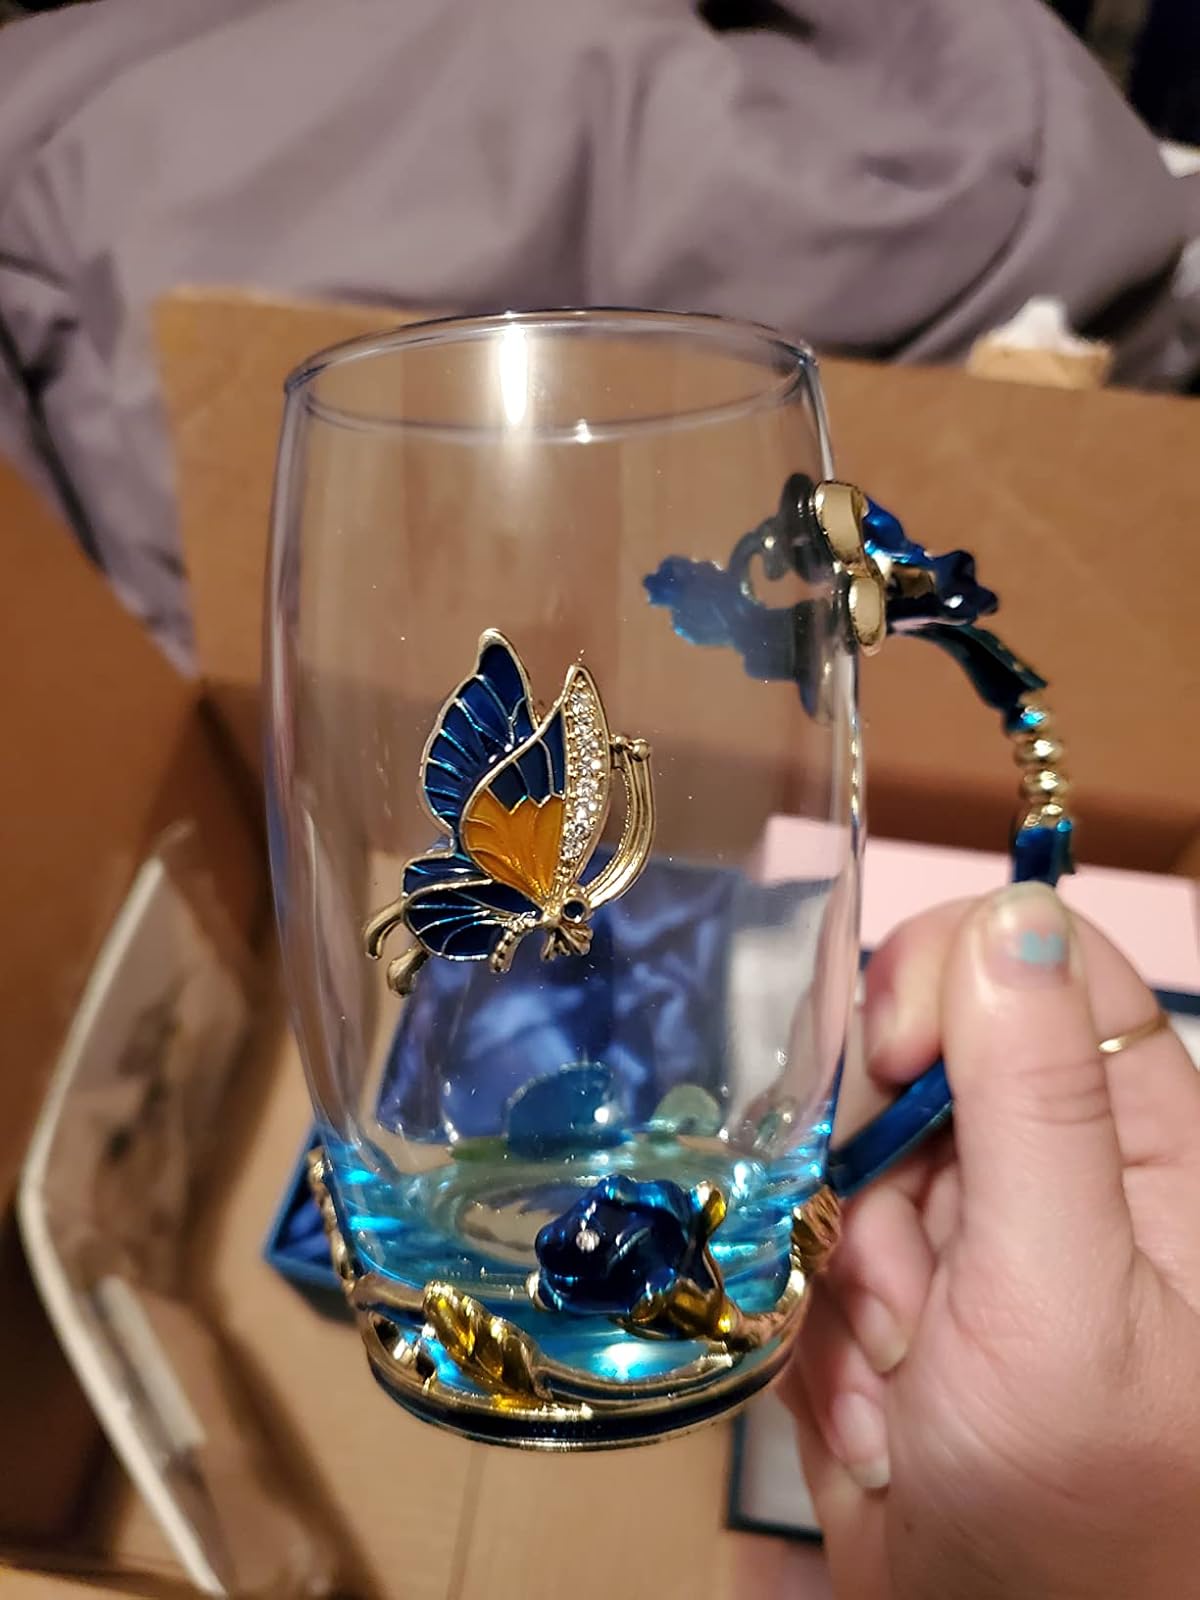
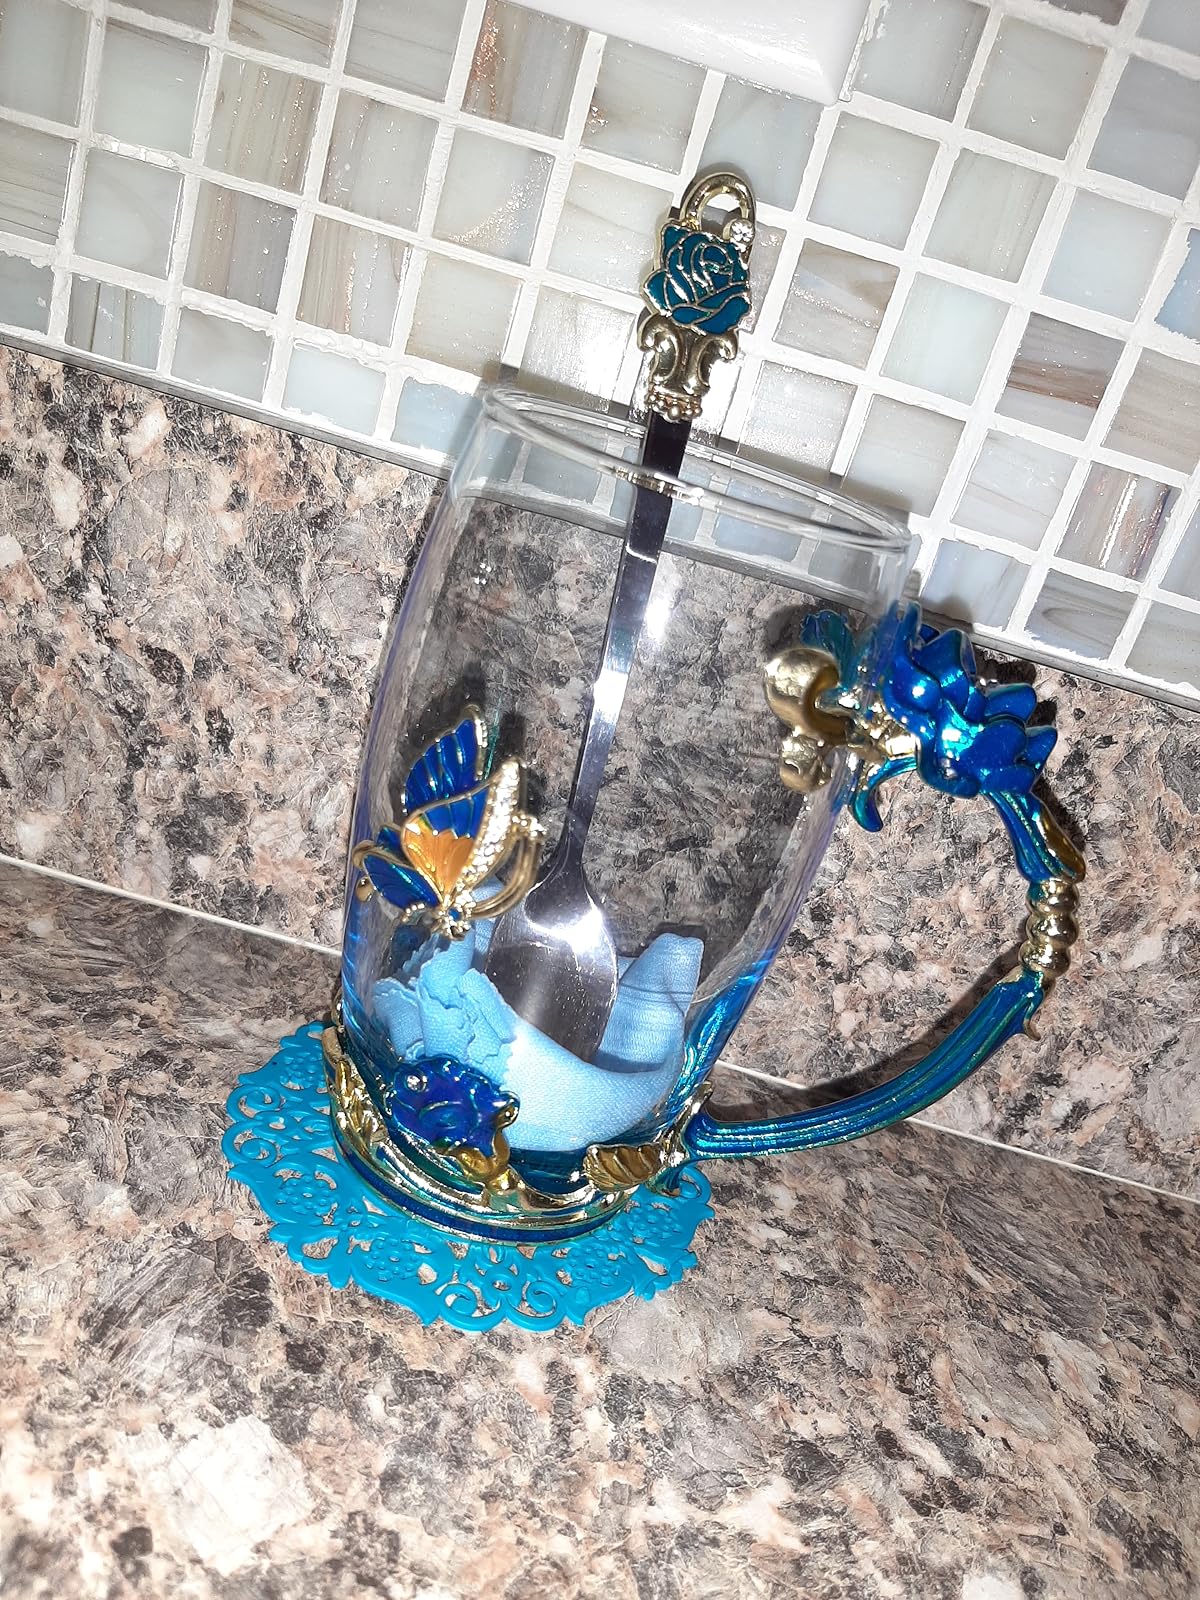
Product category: items_mug
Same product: yes